Roe v. Wade

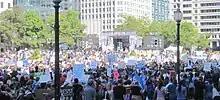
2021 Women's March, where many speakers bemoaned a looming threat to "Roe"

Justice Harry Blackmun authored the opinion of the Courtthe "majority opinion"and was joined by six other justices: Chief Justice Warren Burger and Justices Potter Stewart, William J. Brennan Jr., William O. Douglas, Thurgood Marshall, and Lewis F. Powell Jr.